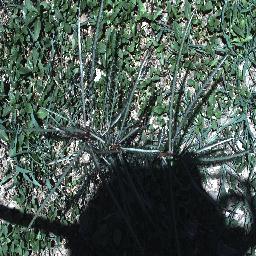
Label: parkinsonia